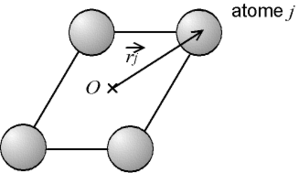
facteur de structure
La théorie de la diffraction sur un cristal modélise l'interaction rayonnement-matière dans le cas où la matière est organisée de manière ordonnée.